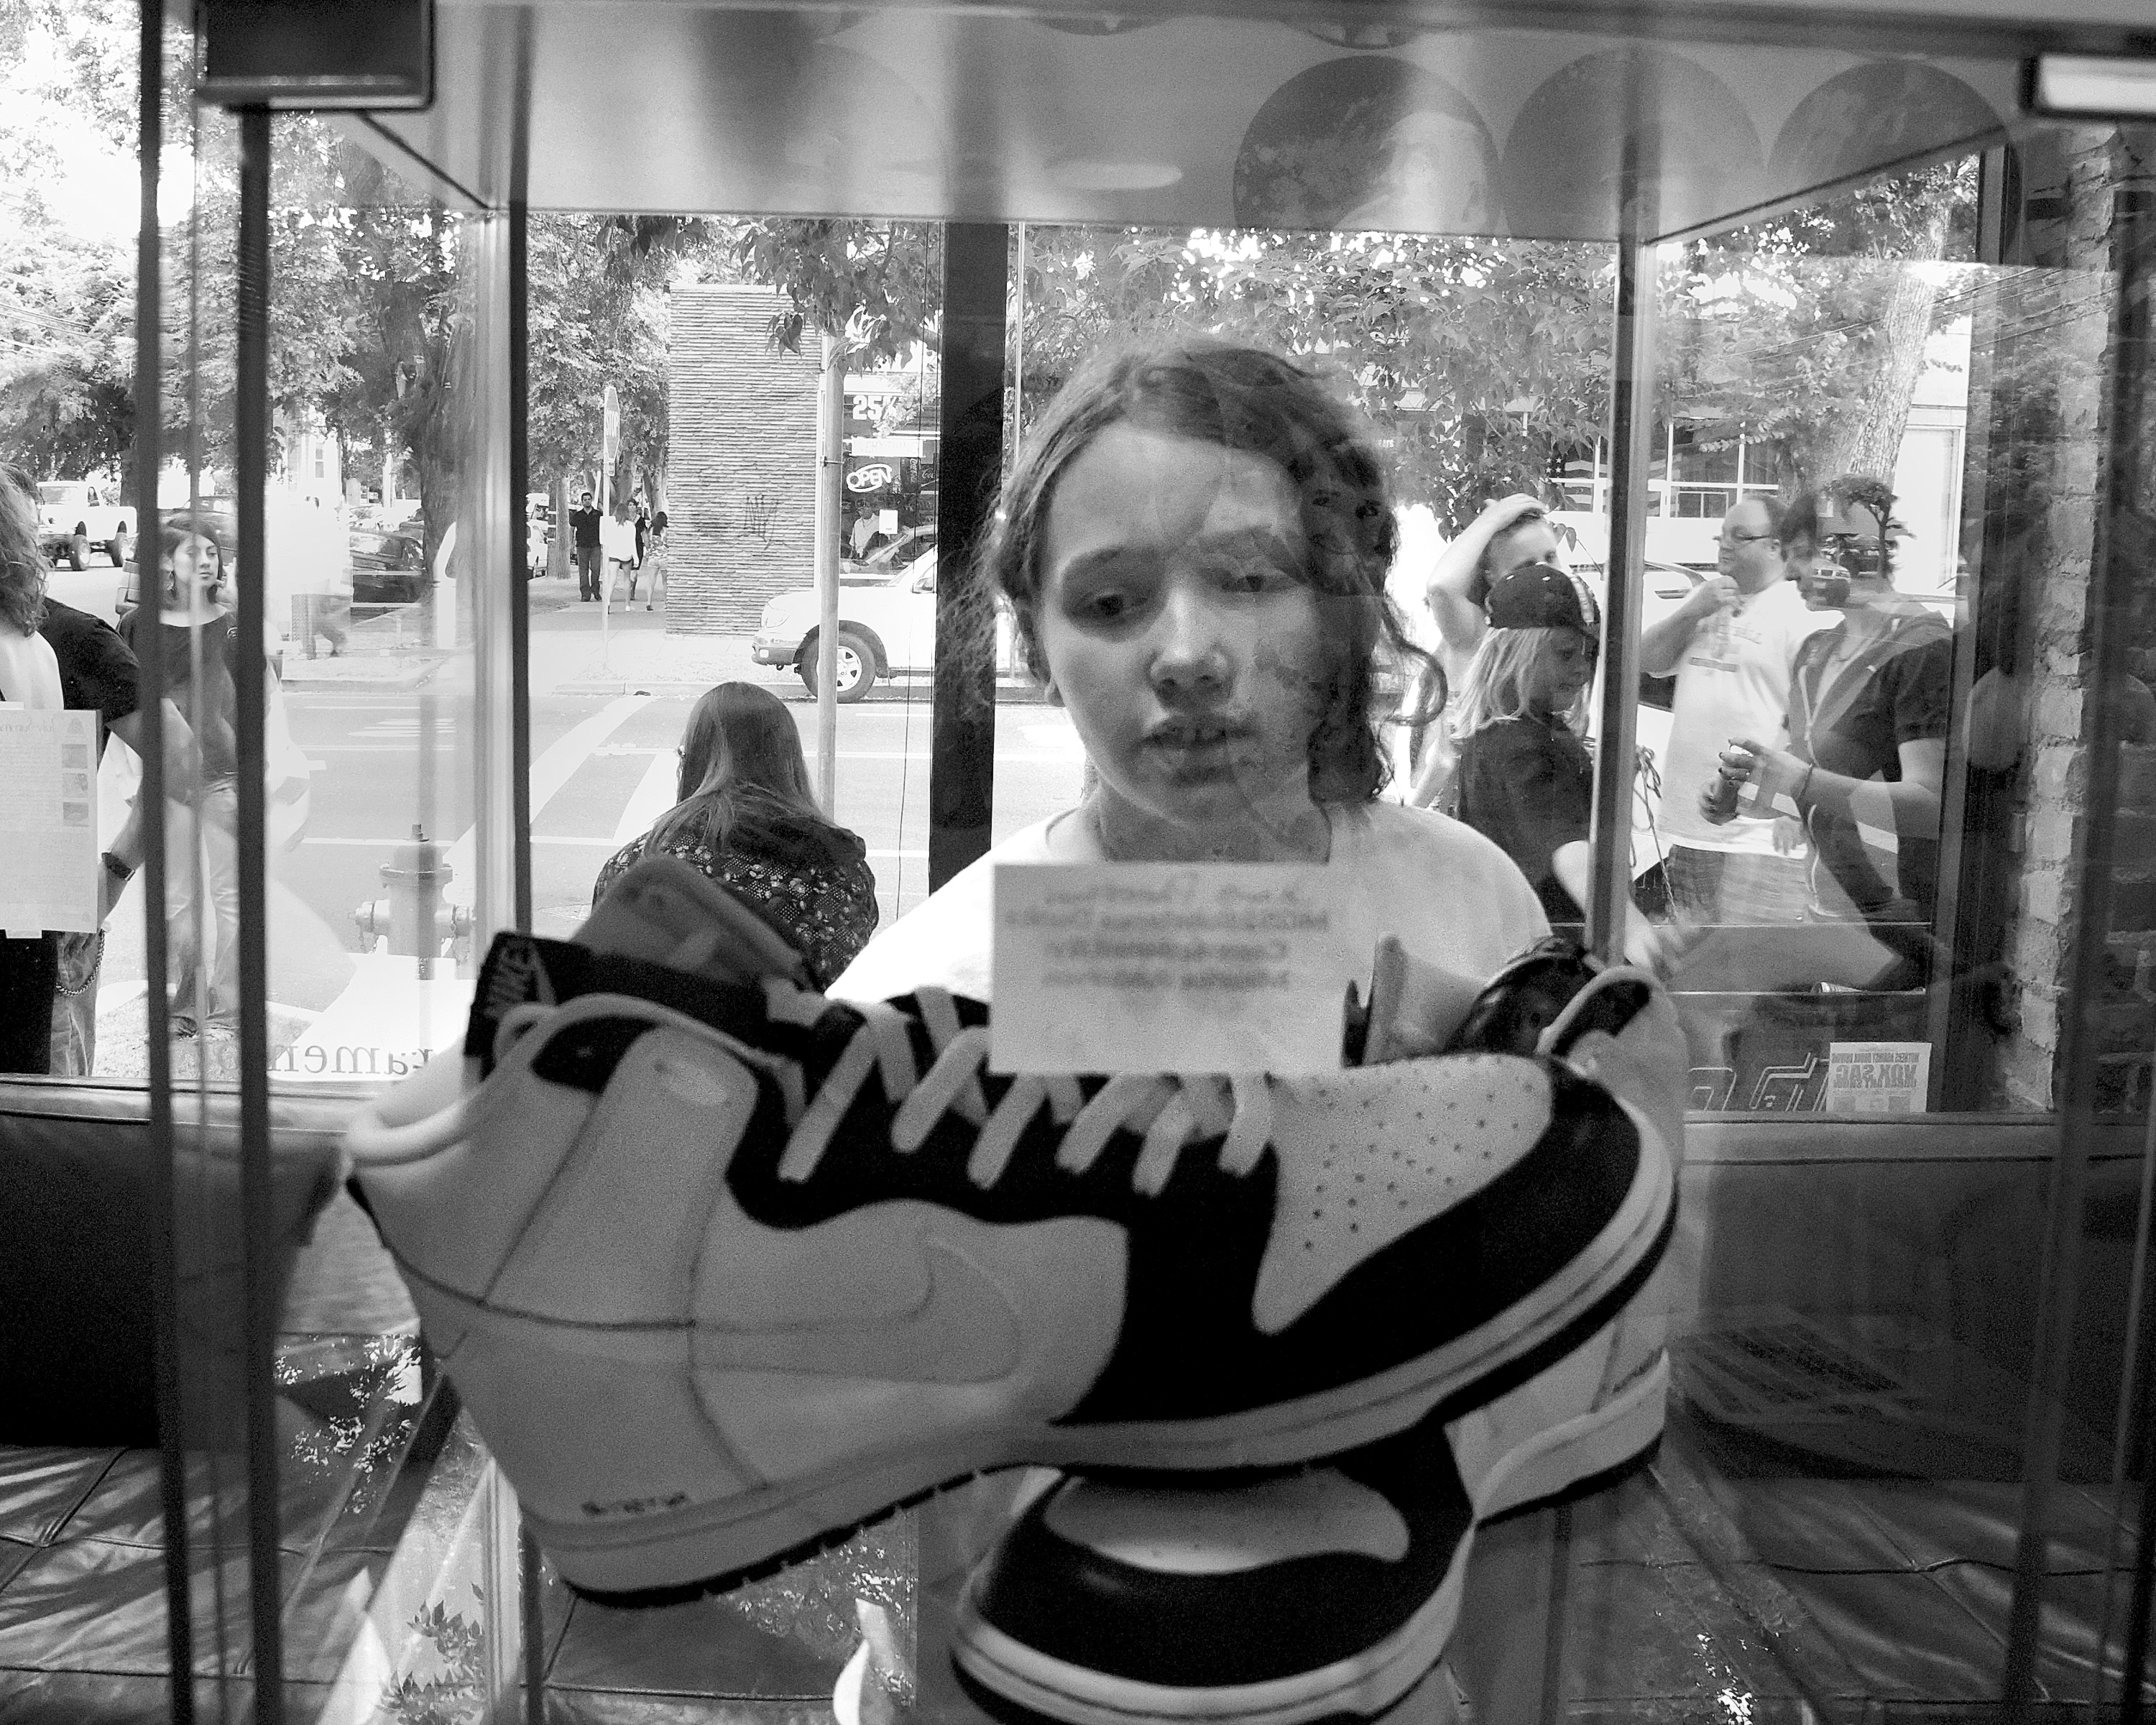
person, black and white, people, road, white, street, photography, sitting, black, monochrome, photograph, snapshot, sacramento, secondsaturday, vox, jacobpatterson, metalgearsolid, monochrome photography, human positions